Pennsylvania Central Airlines Flight 105

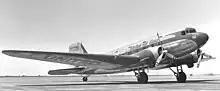
A similar DC-3

Pennsylvania Central Airlines Flight 105 was a regularly scheduled commercial flight between New York City and Birmingham, Alabama which crashed in the pre-dawn hours of January 6, 1946 while landing at Birmingham Municipal Airport, resulting in three fatalities.